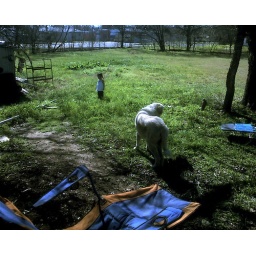
Jocie stuck in a field with a dog/polar bear which happens to be the same age as her.